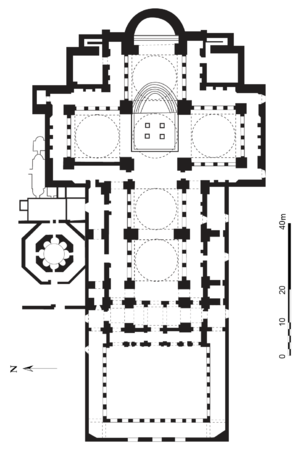
L’église des Saints-Apôtres, également connue sous le nom de Polyandrion ou Myriandrion, est une église byzantine de Constantinople aujourd'hui disparue. Elle fut terminée par Constance II, fils de Constantin Iᵉʳ, dans les années 350 à partir d'un mausolée construit par Constantin. Reconstruite et agrandie dans la première moitié du VIᵉ siècle sous Justinien, elle était la deuxième église de Constantinople en taille et en importance après la basilique Sainte-Sophie; elle fut aussi la principale nécropole des empereurs et impératrices byzantins. Avec d’autres monuments comme le Saint-Sépulcre de Jérusalem, l’église des Saints-Apôtres demeura l’un des plus importants édifices de l’époque, servant de modèle pour d’autres fondations consacrées aux Apôtres. Après la chute de Constantinople en 1453, elle devint brièvement le siège du patriarche de Constantinople qui la quitta en 1456 pour Sainte-Marie-Pammakaristos. En 1461, l'édifice alors en très mauvais état fut démoli par les Ottomans pour édifier la mosquée Fatih.